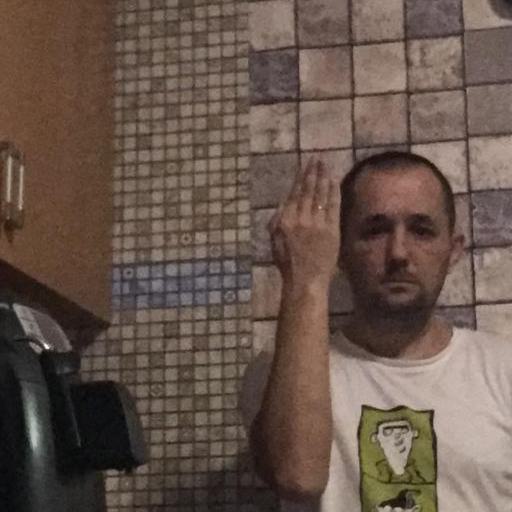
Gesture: stop_inverted